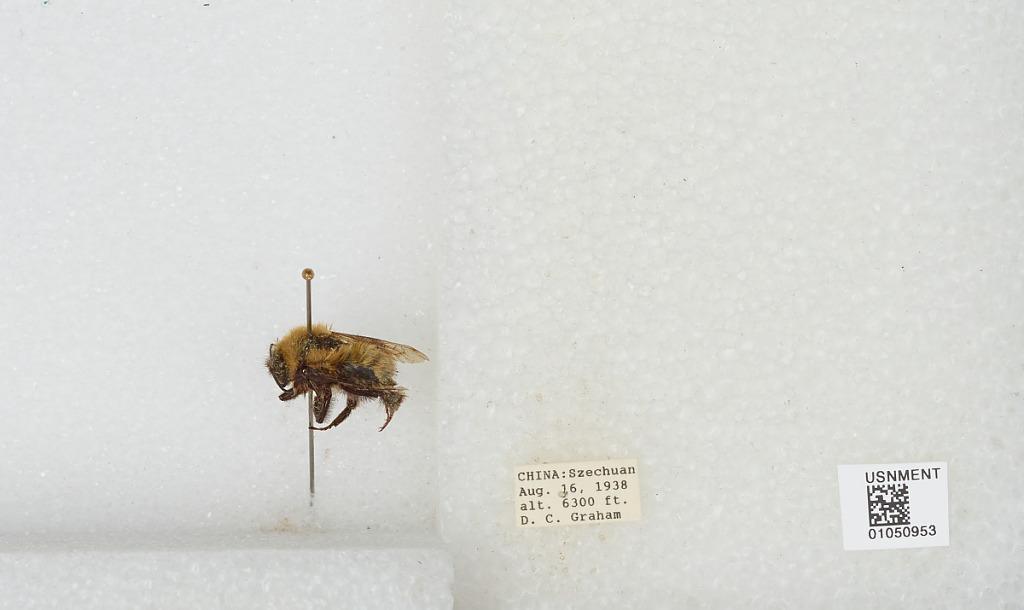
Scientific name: Bombus sp.
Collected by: D. Graham
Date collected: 1938-8-16
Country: China
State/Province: Sichuan